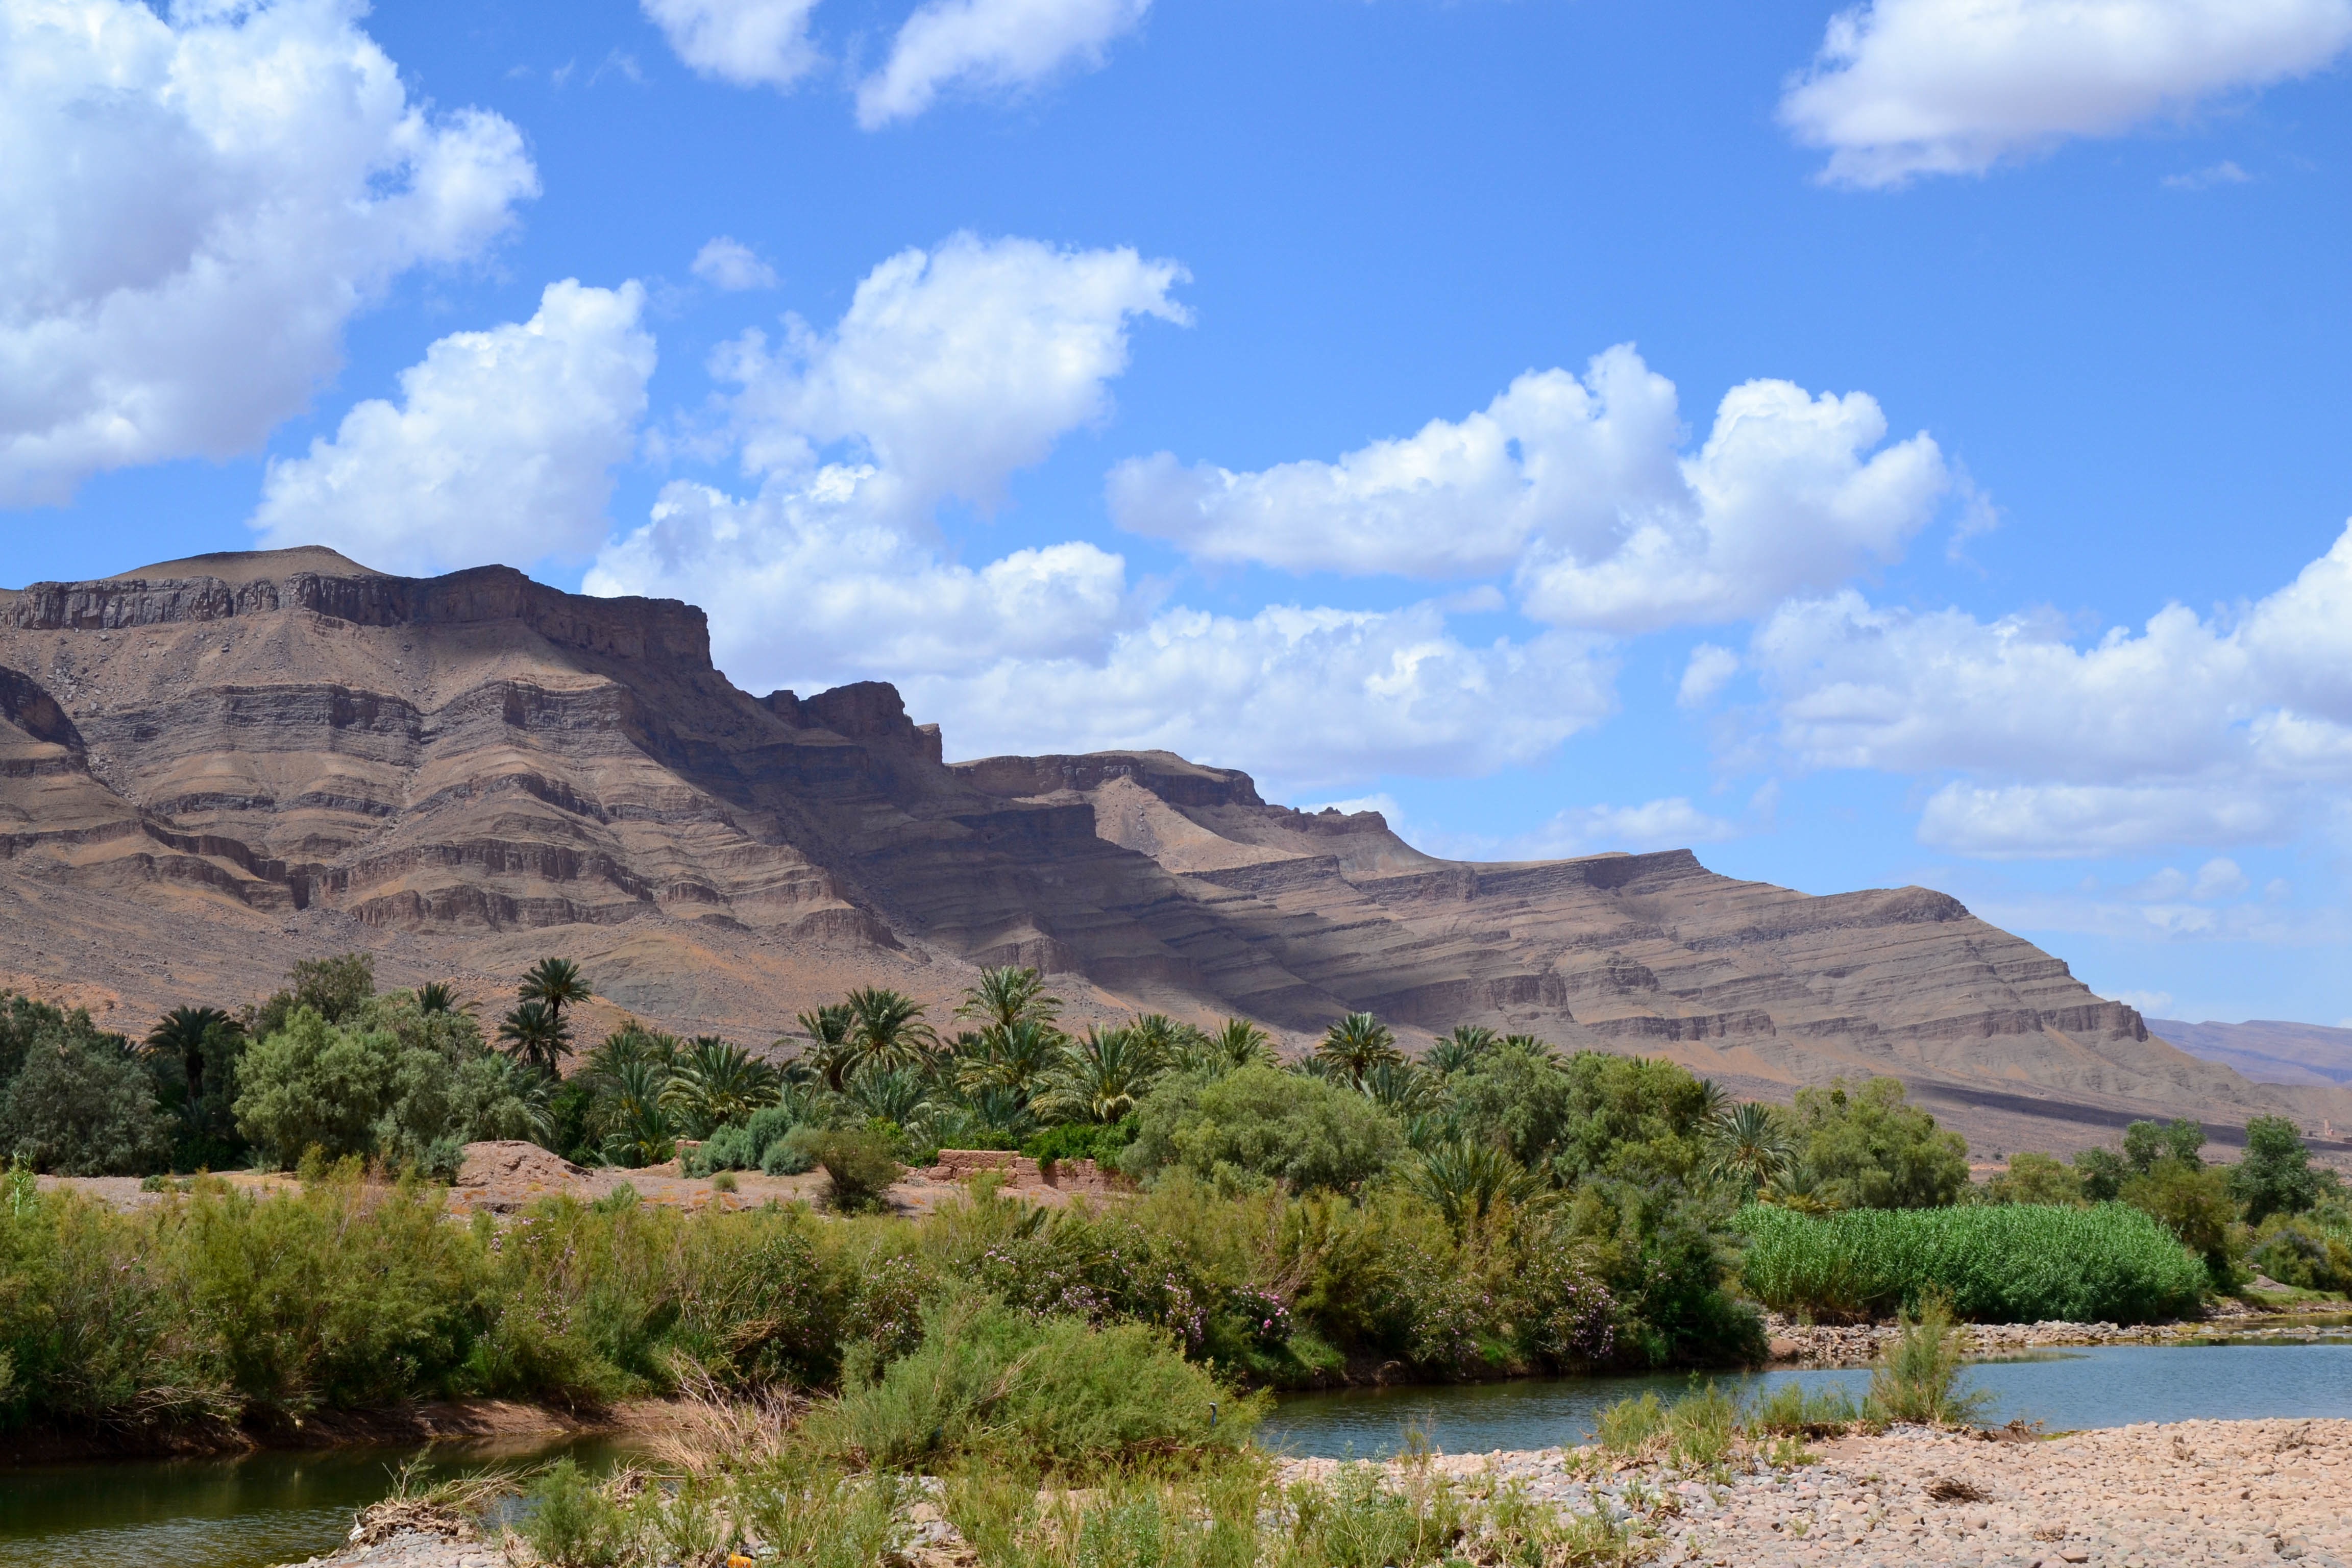
landscape, wilderness, mountain, lake, valley, park, canyon, reservoir, national park, plain, geology, badlands, plateau, loch, ecosystem, wadi, landform, natural environment, geographical feature, mountainous landforms